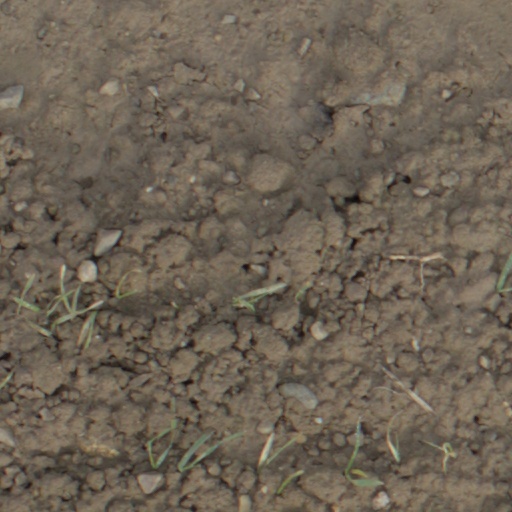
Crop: wheat